Hiroshi Akutagawa

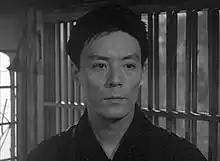
Hiroshi Akutagawa in "The Wild Geese"

was a Japanese stage and film actor and director. In his 30 years spanning career, he appeared in numerous stage productions and films by directors such as Shirō Toyoda, Tadashi Imai, Heinosuke Gosho, Akira Kurosawa and Nagisa Ōshima.